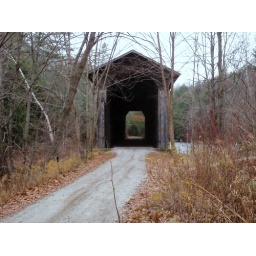
We have seen this bridge called the Chandler Bridge. It has a pier in the middle (a double span bridge).